Unkar Group

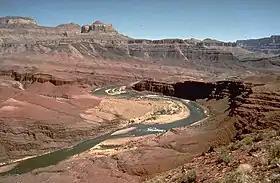
Deep reddish, (and dipping), Dox Formation overlain by Cardenas Basalt, in contact above with multi-banded, horizontal Nankoweap Formation-(Grand Canyon Supergroup), downstream from Tanner Canyon, Tanner Rapid, and Tanner Graben.

The western section of the Unkar group can be highlighted in a photo of three Unkar units below Isis Temple sitting on Vishnu Basement Rocks of Granite Gorge.